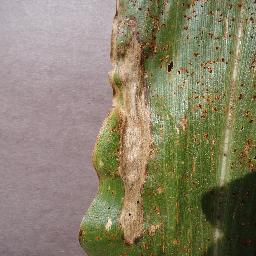
Label: Corn___Northern_Leaf_Blight